Himesh Reshammiya

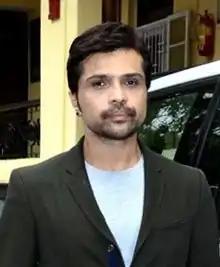
Himesh Reshammiya in 2014.

Himesh Reshammiya (born 23 July 1973), is an Indian playback singer, music director, songwriter, film and music producer, and actor in Hindi cinema, with over 1,300 songs to his credit as a music director. He started his career as a music director in the film "Pyaar Kiya To Darna Kya" in 1998 and made his acting debut with the film "Aap Kaa Surroor" in 2007.